Valerian Wellesley, 8th Duke of Wellington

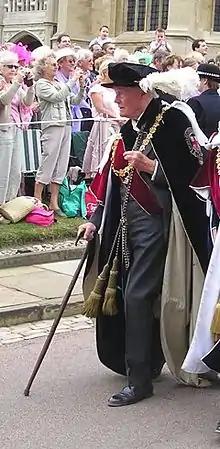
The 8th Duke of Wellington wearing his robes as a Knight Companion of the Order of the Garter at Windsor Castle (2006)

Wellington was twice engaged to Lady Rose Paget, the daughter of Charles Paget, 6th Marquess of Anglesey, who eventually married the Hon. John Francis McLaren. On 28 January 1944 he married Diana Ruth McConnel (1922–2010), only daughter of Major-General Douglas McConnel, of Knockdolian, Colmonell, Ayr, at St. George's Cathedral, Jerusalem. With Diana, he had five children: